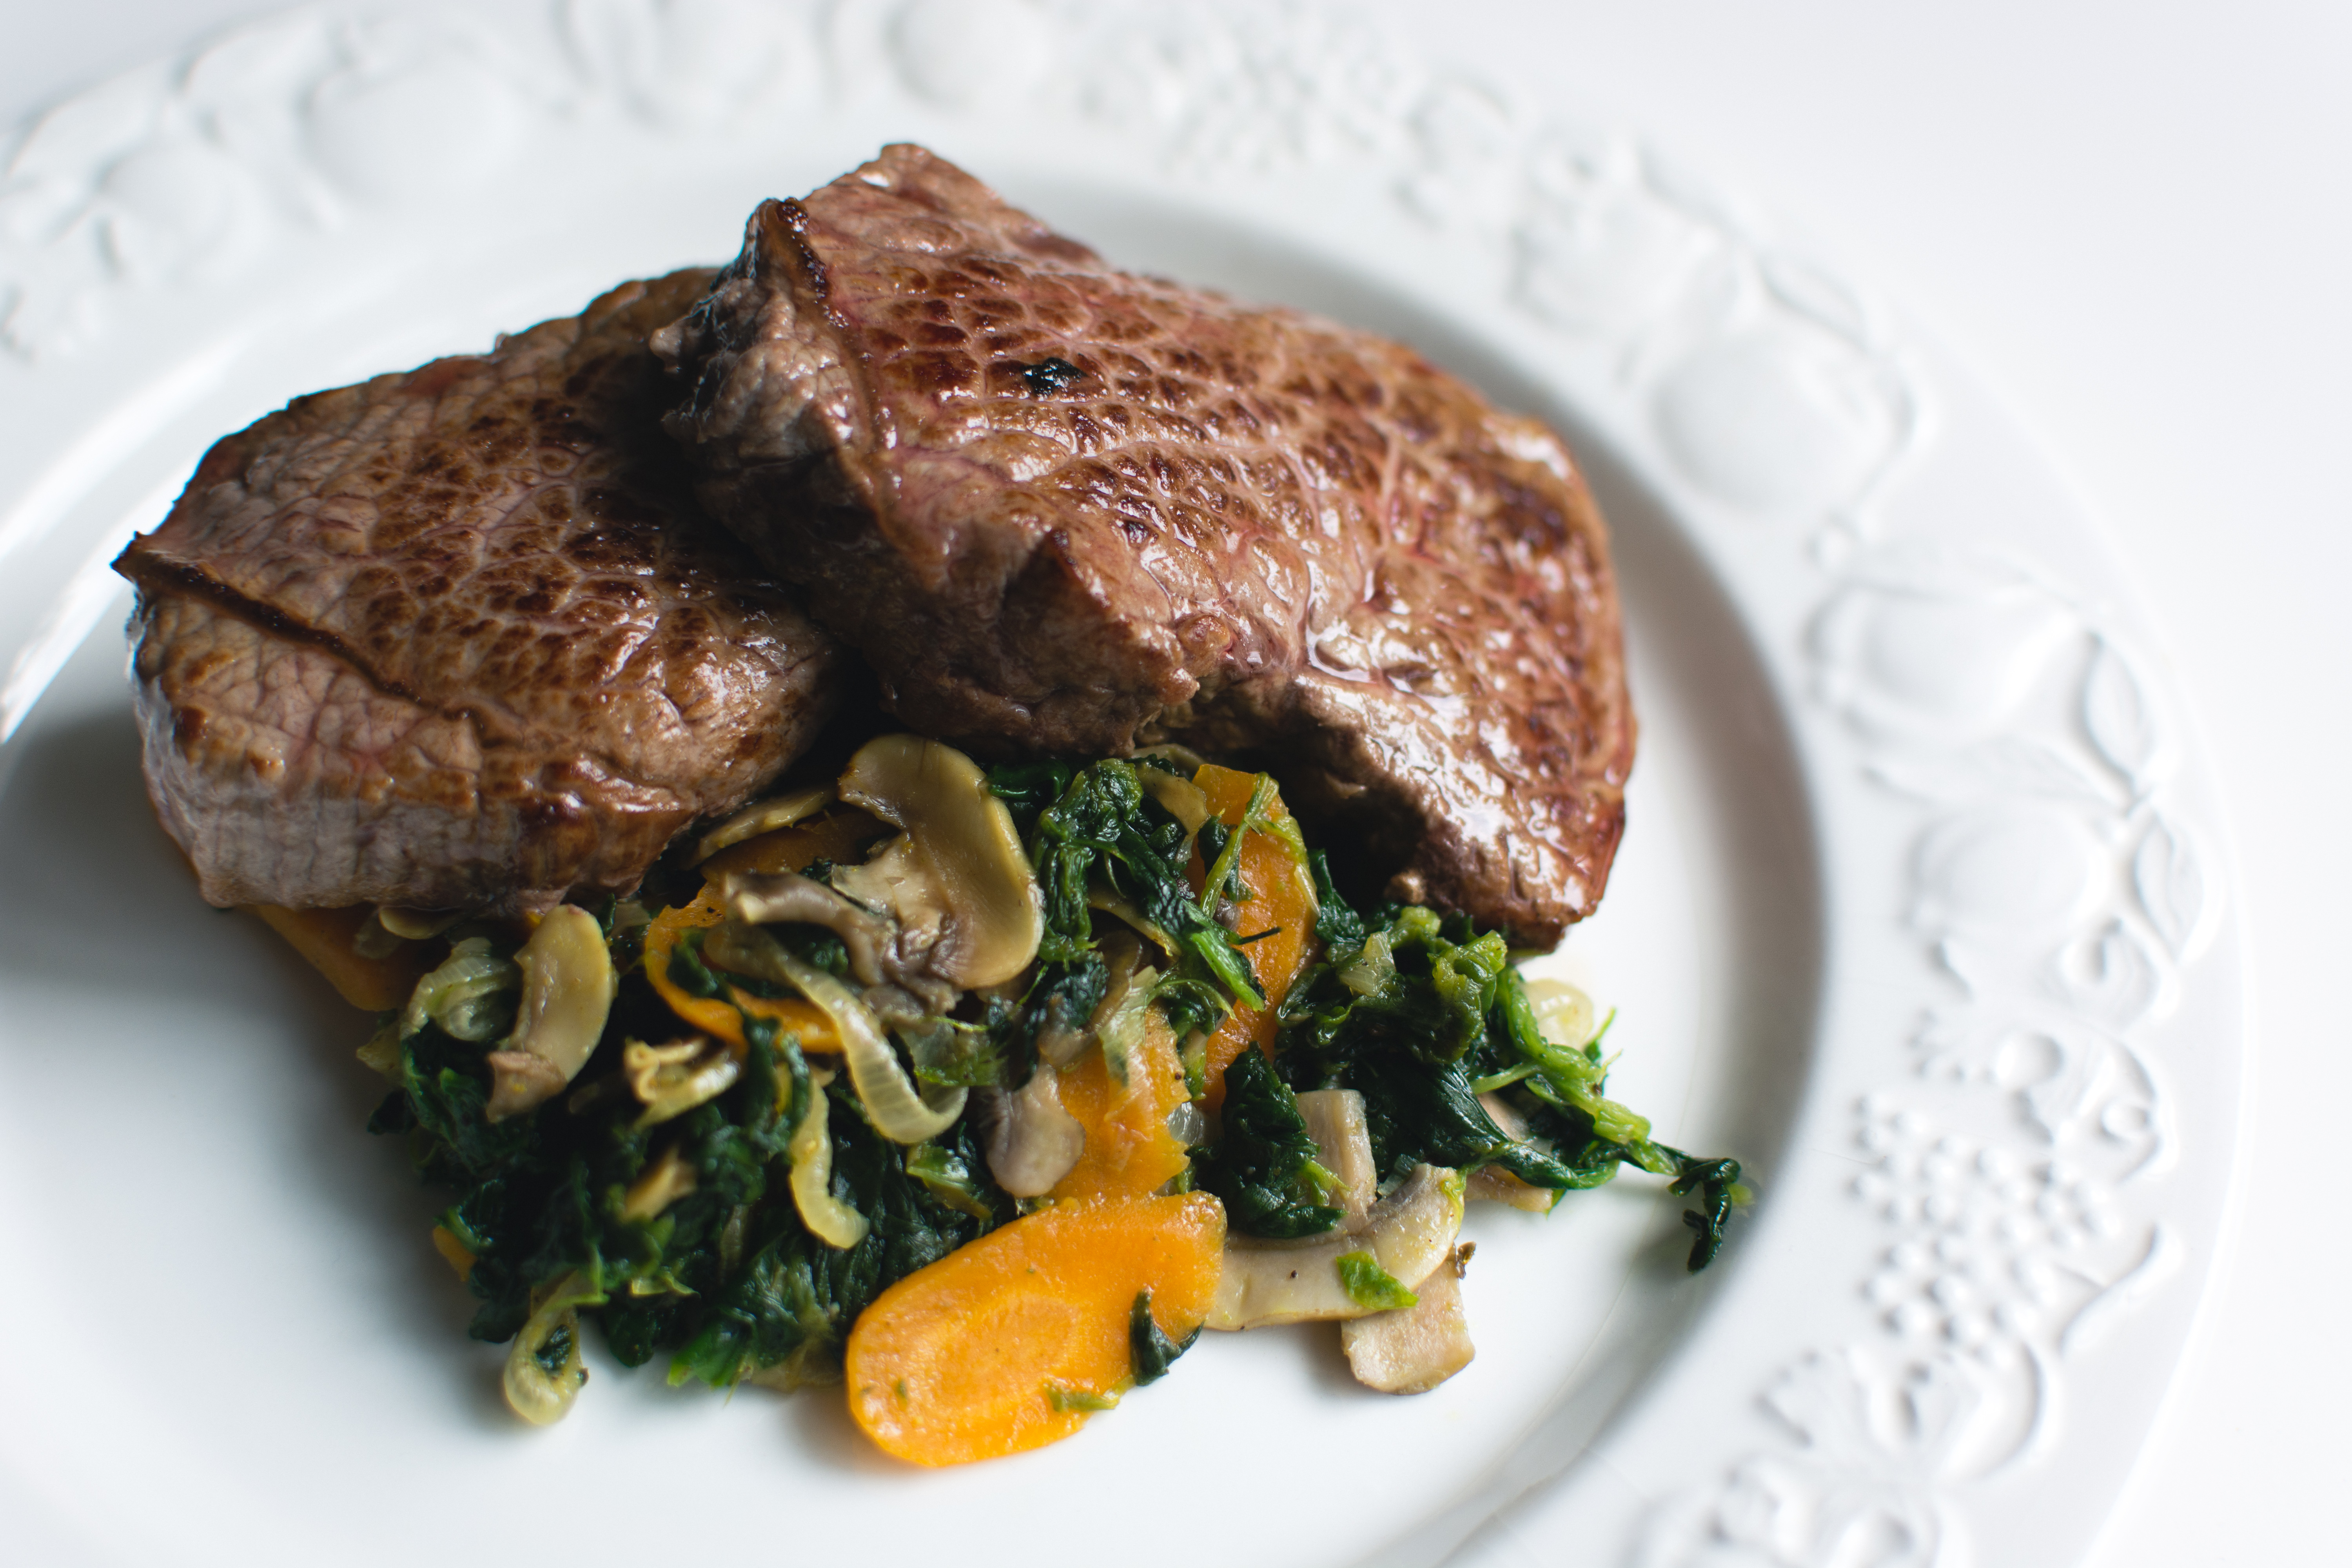
dish, cuisine, food, flat iron steak, ingredient, pork chop, meat, steak, Boeuf la mode, veal, Delmonico steak, Steak au poivre, produce, pork steak, rib eye steak, tafelspitz, pepper steak, recipe, meat chop, sirloin steak, Rinderbraten, la carte food, carne asada, beef, venison, pot roast, beef tenderloin, leaf vegetable, brisket, short ribs, braising